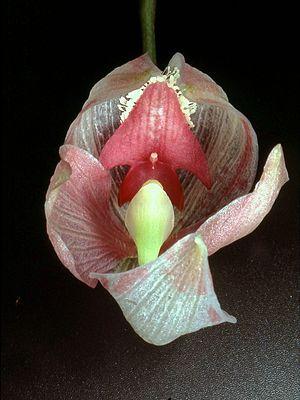
Paphinia seegeri est une orchidée de la sous-tribu des Stanhopeinae.